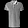
Label: T - shirt / top